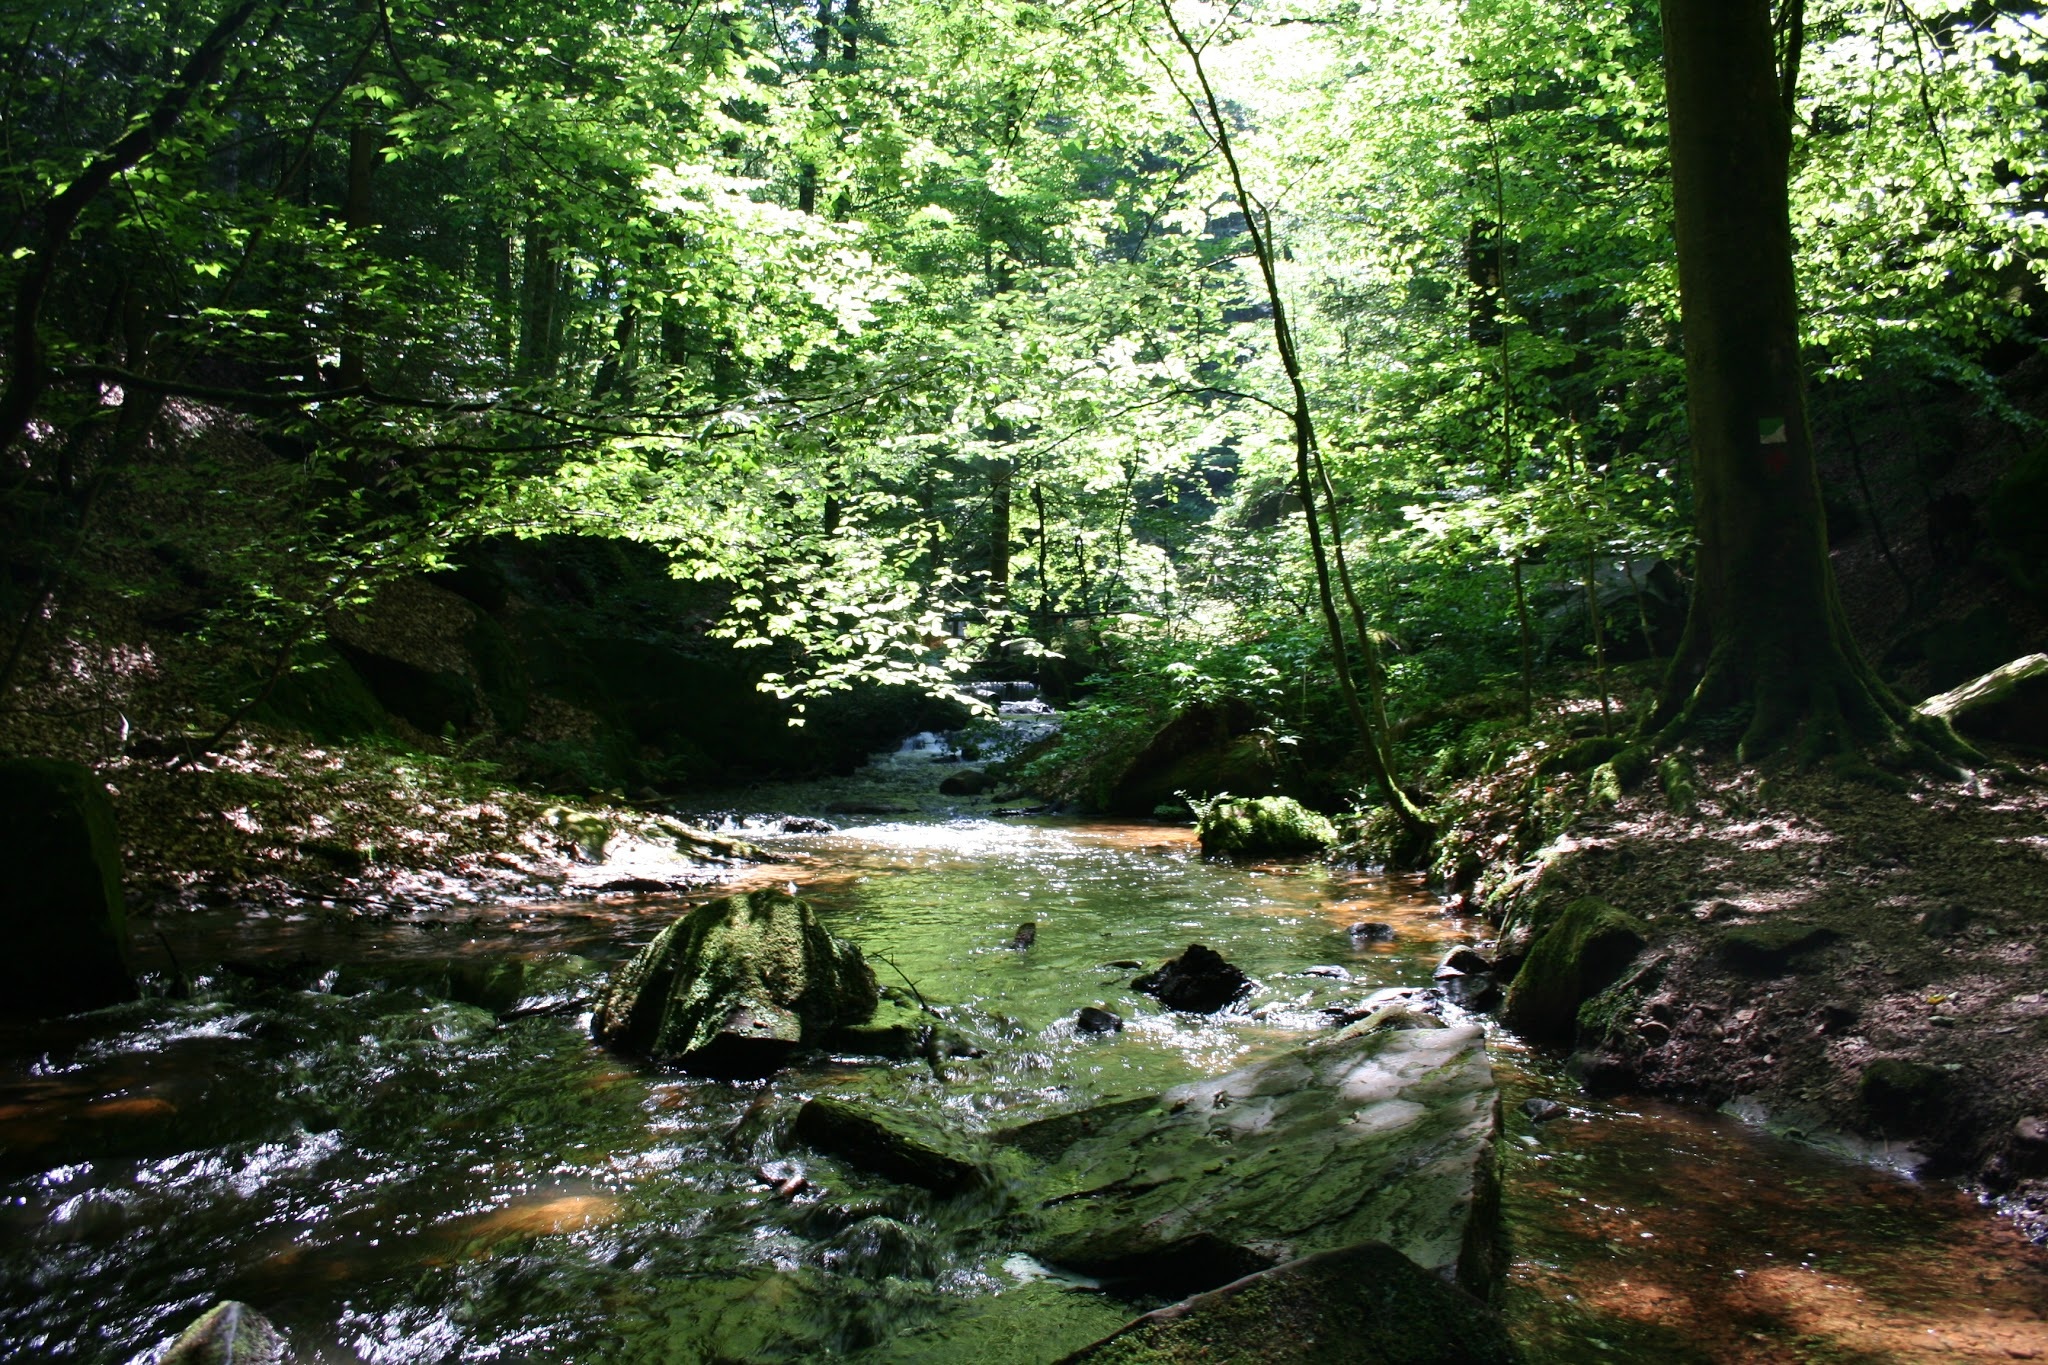
landscape, tree, water, nature, forest, creek, wilderness, trail, river, valley, summer, stream, jungle, body of water, rainforest, ravine, woodland, bach, habitat, water feature, ecosystem, watercourse, nature reserve, old growth forest, natural environment